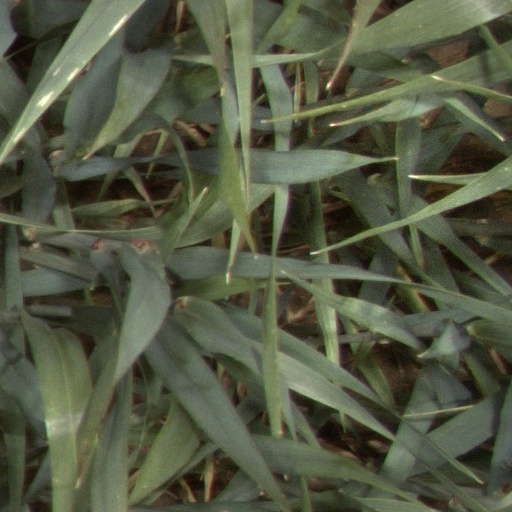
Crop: wheat